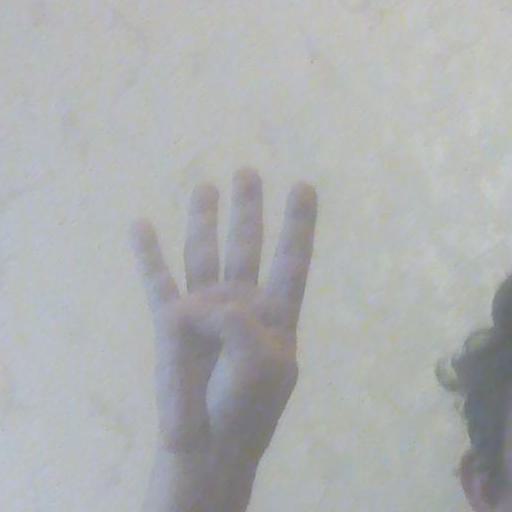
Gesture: four